Archdeacon Newton

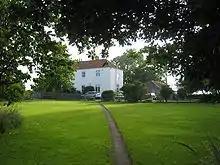
Hall Farm with Old Hall to its right

The Old Hall, one of the farm buildings at the centre of Hall Farm, is a surviving medieval domestic building or manor house, probably dating from the 14th century and remodelled in the 16th and 17th century. It was burned and then re-roofed in the early 21st century, and no internal partitions survive. This is a two-storey listed building which was converted to a barn in the 19th century, has a Welsh slate roof and seven internal bays. It is built of squared and rubble masonry with ashlar dressing. The structure includes medieval and Tudor carved stone, including mullions and fireplaces. Buttresses, broken arches and fireplaces of the manor are still standing and are incorporated in the Old Hall. It is by , containing two Tudor fireplaces, with the remains of archways on the outside walls at each end.